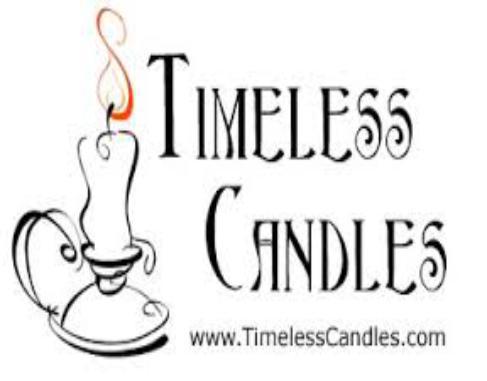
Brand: Candle
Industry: Necessities